John Frederick Mowbray-Clarke

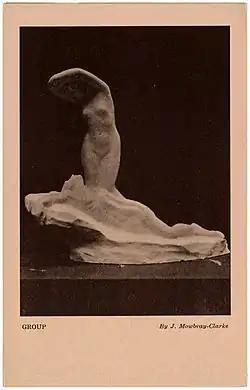
Postcard to promote the Armory Show featuring a sculpture, "Group", by Mowbray-Clarke; from the Archives of American Art

His wife, Mary Horgan Mowbray-Clarke, was an art critic, instructor, the co-owner of the Sunwise Turn bookshop at 2 East 31st Street in New York City. She was also a prominent anarchist, interested in fomenting political and social revolution. She ran the Sunwise Turn with Madge Jenison, and the bookshop served as an important intellectual and social center for artists, writers, and revolutionary political thinkers in New York in the early nineteen-teens and twenties. In addition to selling books, art, textiles, and sculpture, Sunwise Turn published small editions (including the first edition of "The Dance of Siva: Fourteen Indian Essays" by Ananda Coomaraswamy, introducing the American public to Indian art and culture) and hosted readings and literary events until it closed in 1927.